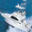
Label: ship